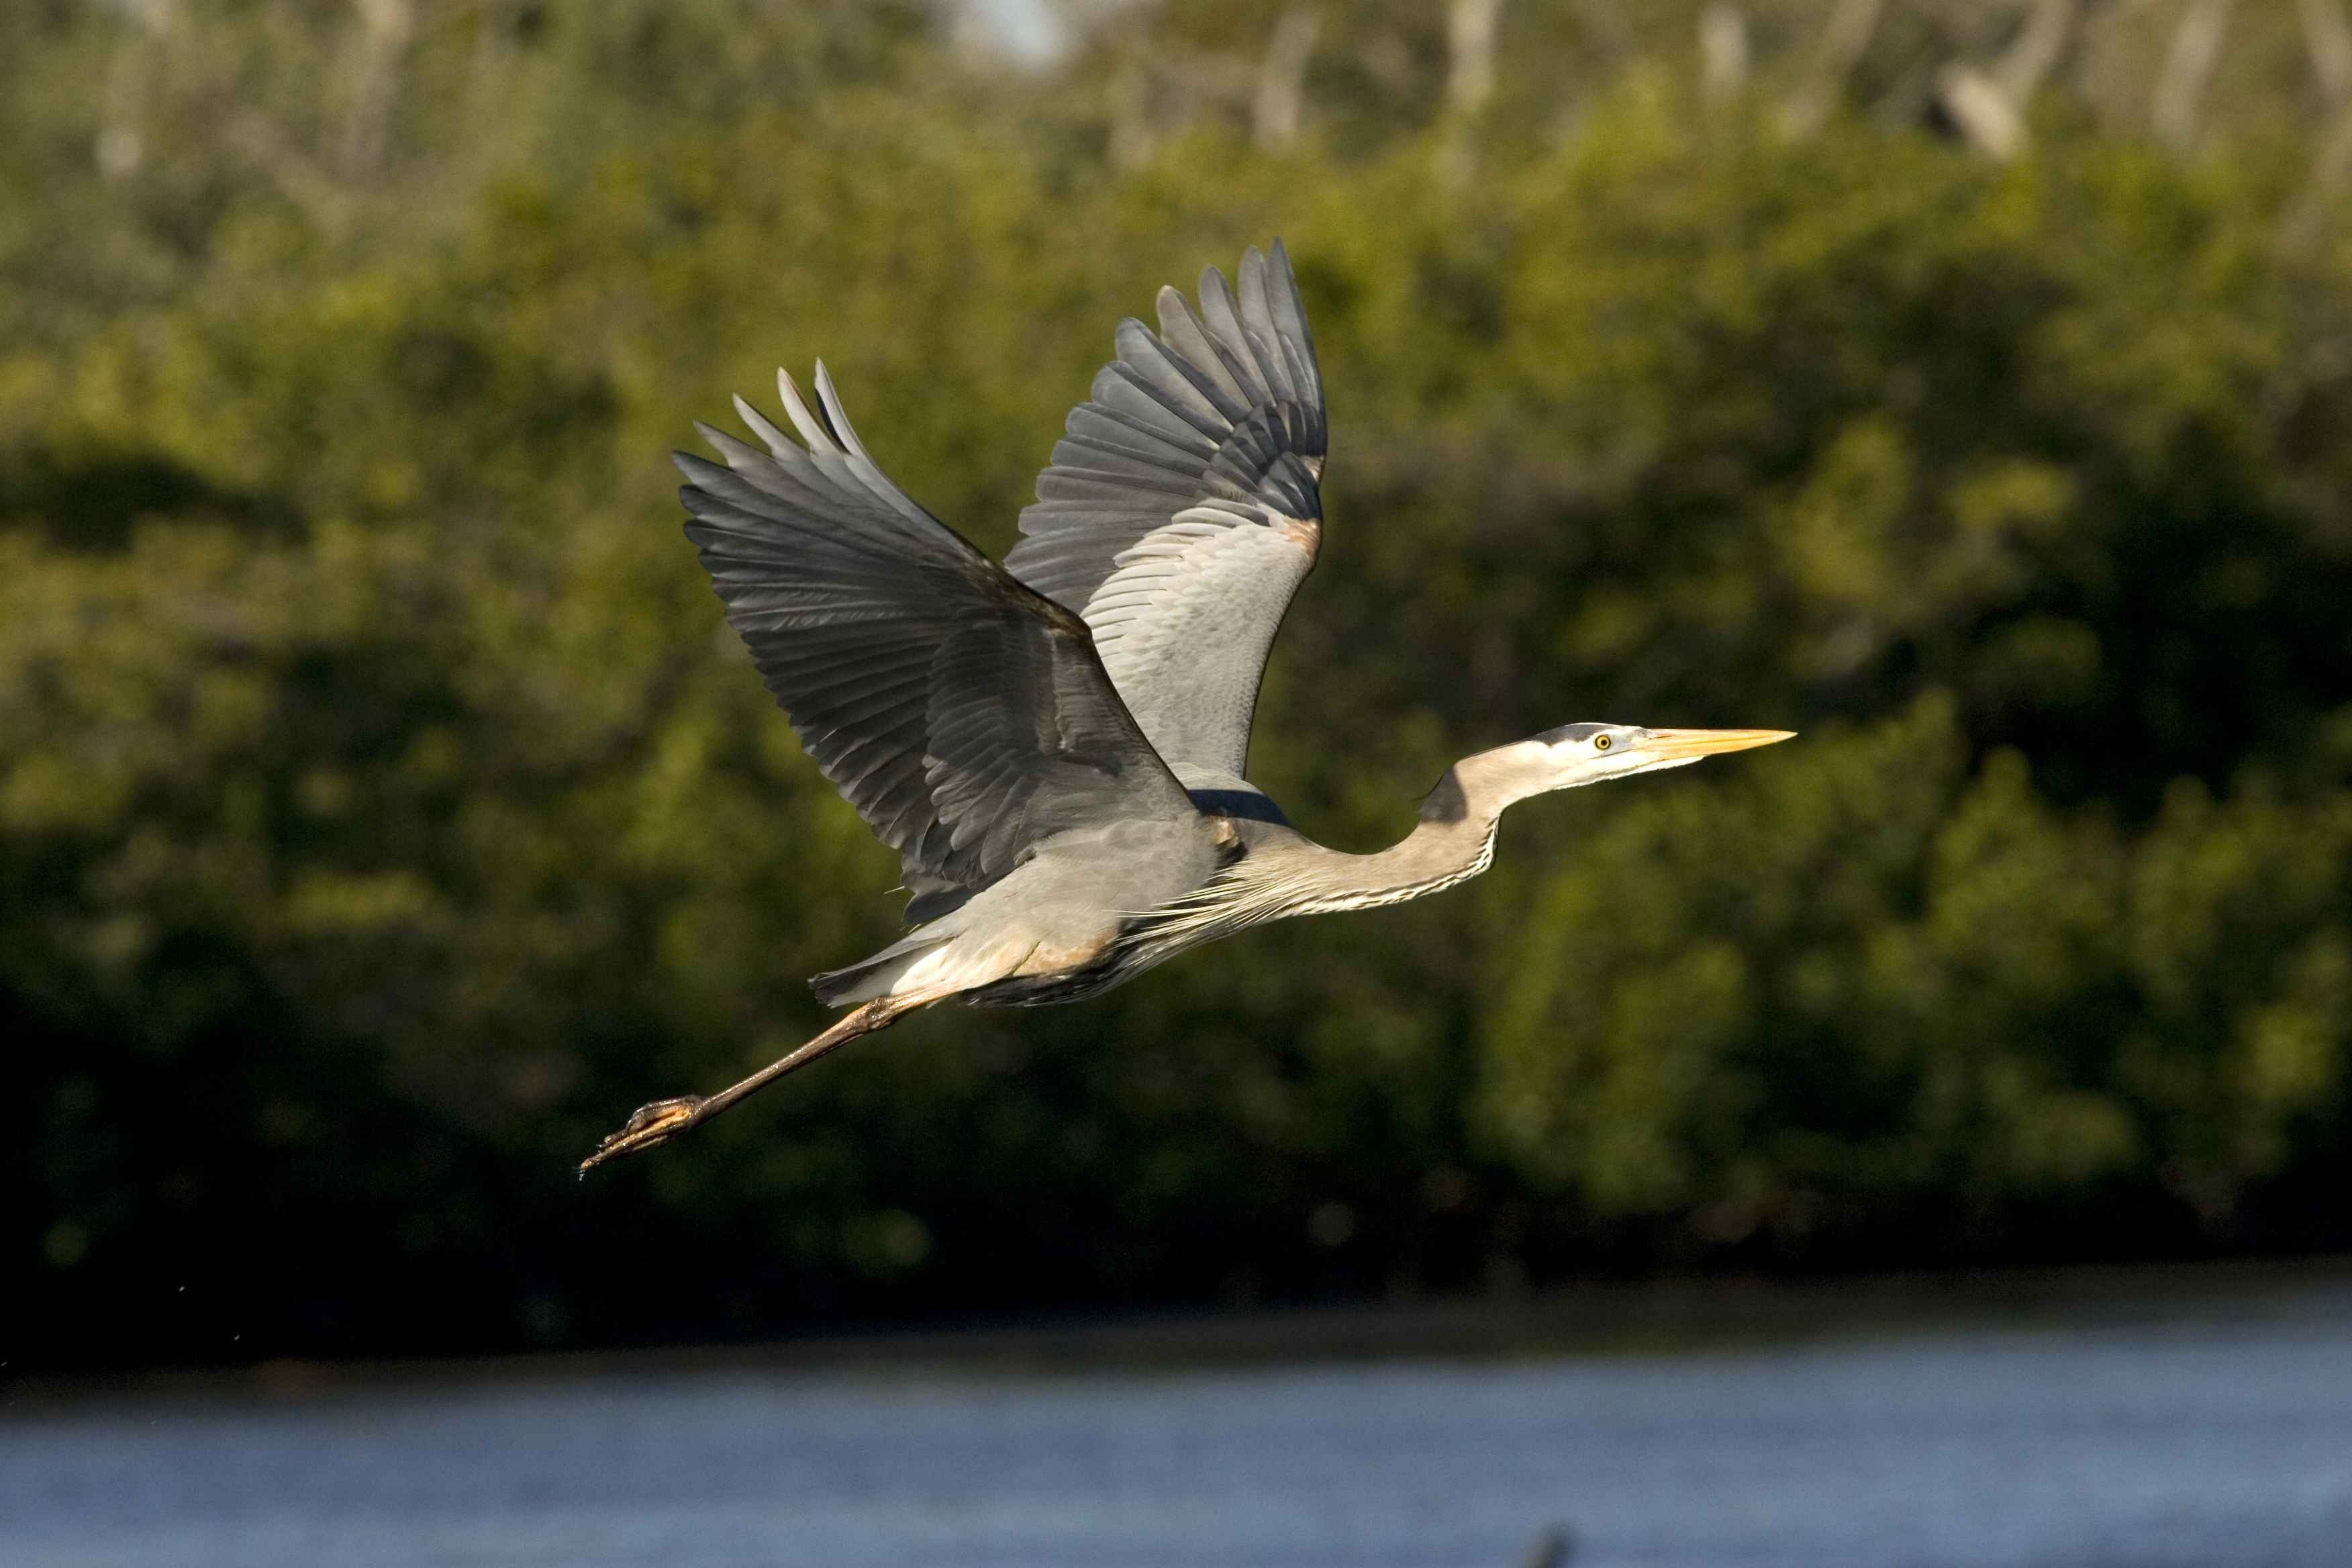
nature, bird, wing, wildlife, flight, blue, fauna, birds, great, animals, vertebrate, beautiful, heron, herons, having